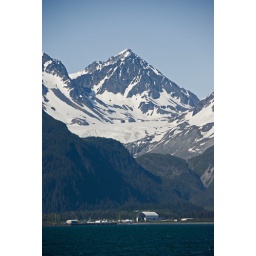
The white roofed building is a huge dry dock on the shore near Seward.